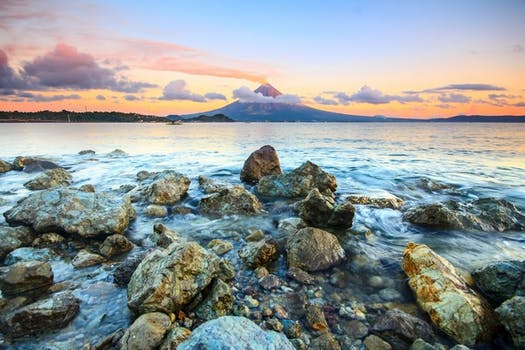
Label: No Watermark